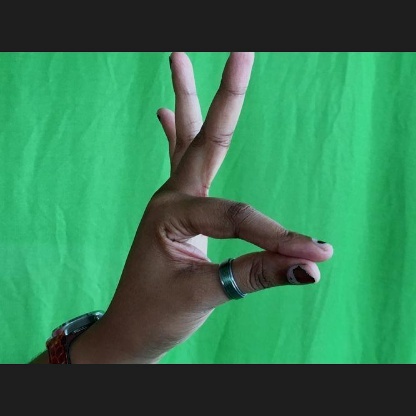
Mudra: Hamsasyam